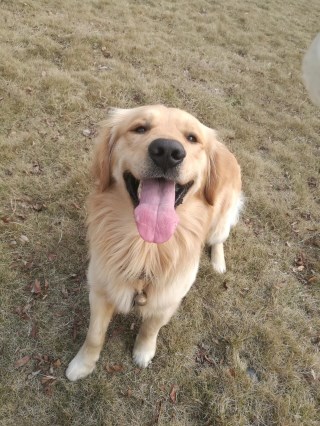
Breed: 5355-n000126-golden_retriever